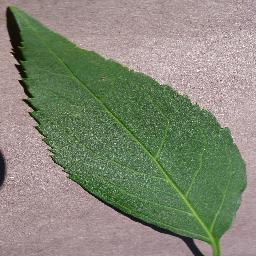
Label: Cherry___healthy